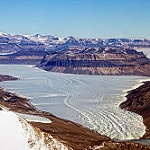
Scene: Outdoor